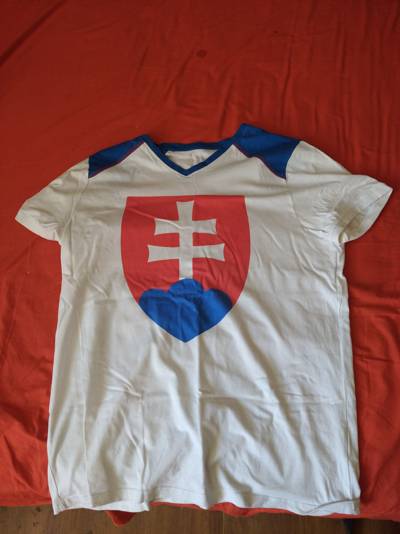
Waste category: clothes